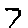
Label: 7